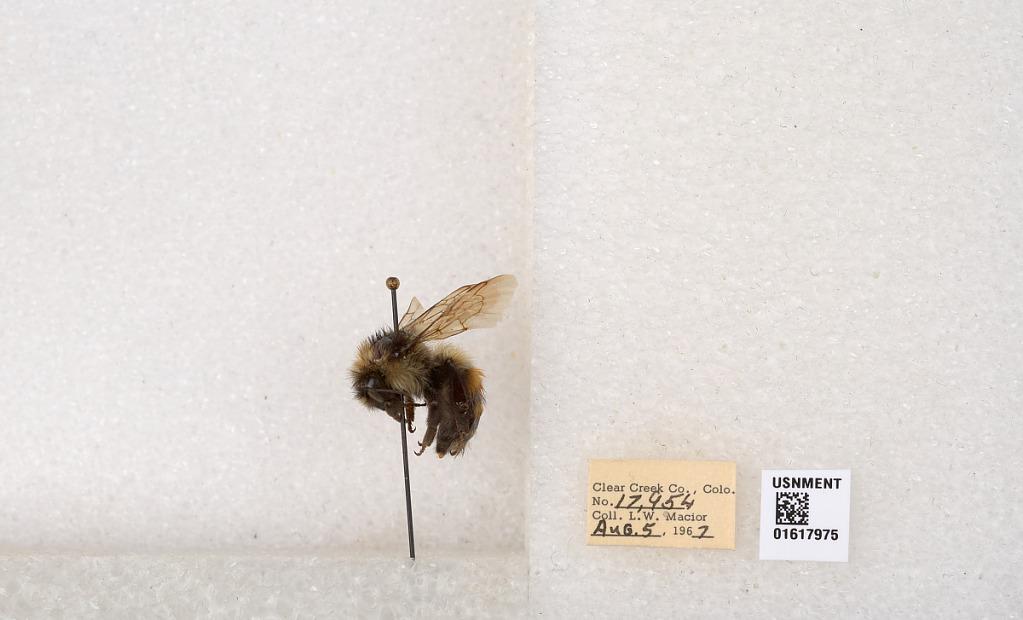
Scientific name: Bombus (Pyrobombus) sylvicola Kirby
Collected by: L. Macior
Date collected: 1967-8-5
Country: United States
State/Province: Colorado
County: Clear Creek
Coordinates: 39.6891, -105.644